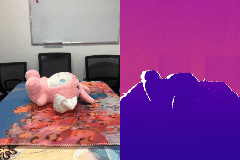
Label: stuffed_toy